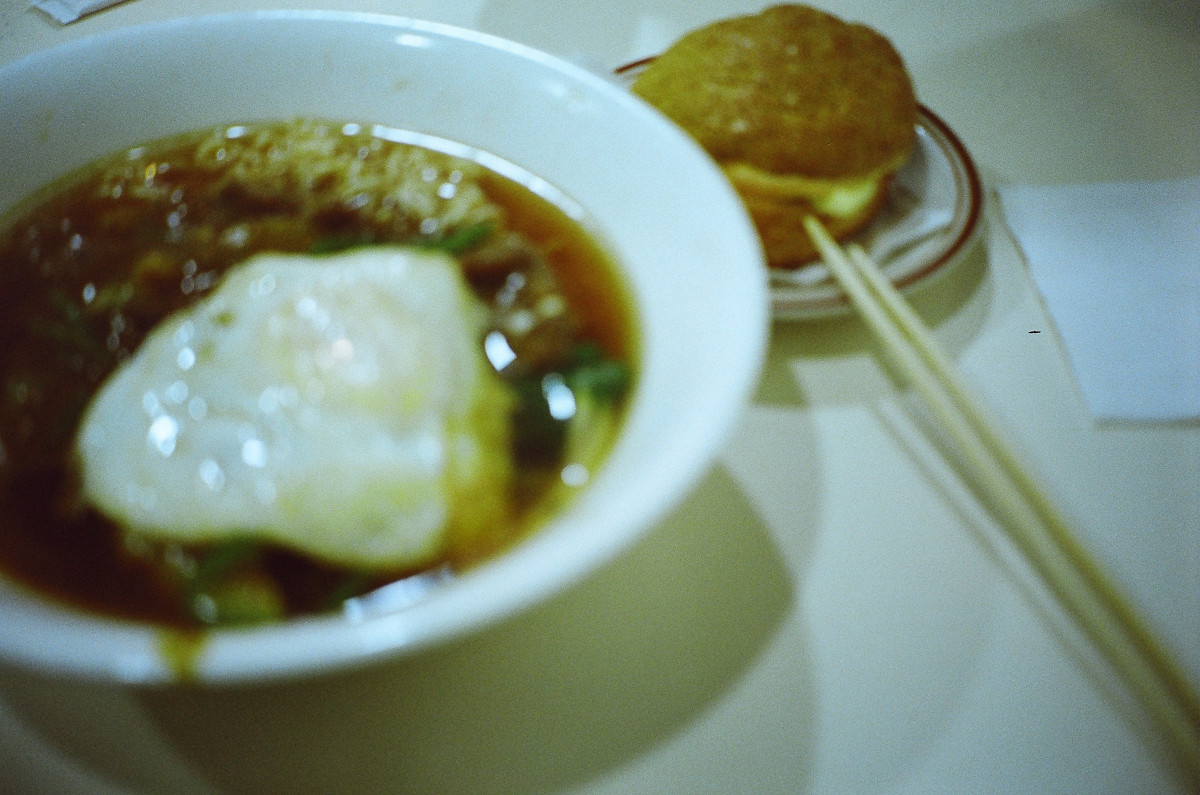
Tags: meal, produce, breakfast, cuisine, soup, asian food